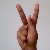
The image shows a hand gesture representing the letter 'K' in Indian Sign Language.